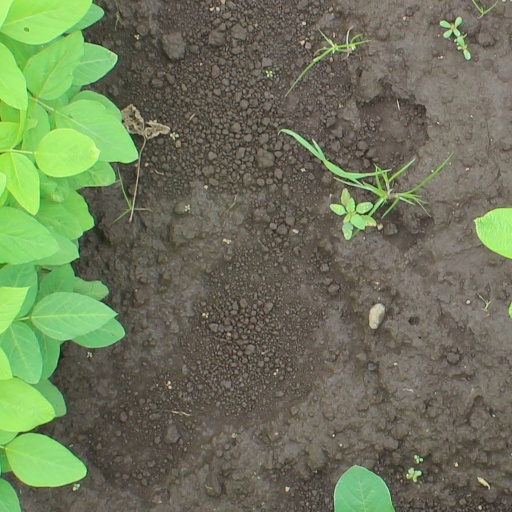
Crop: soybean